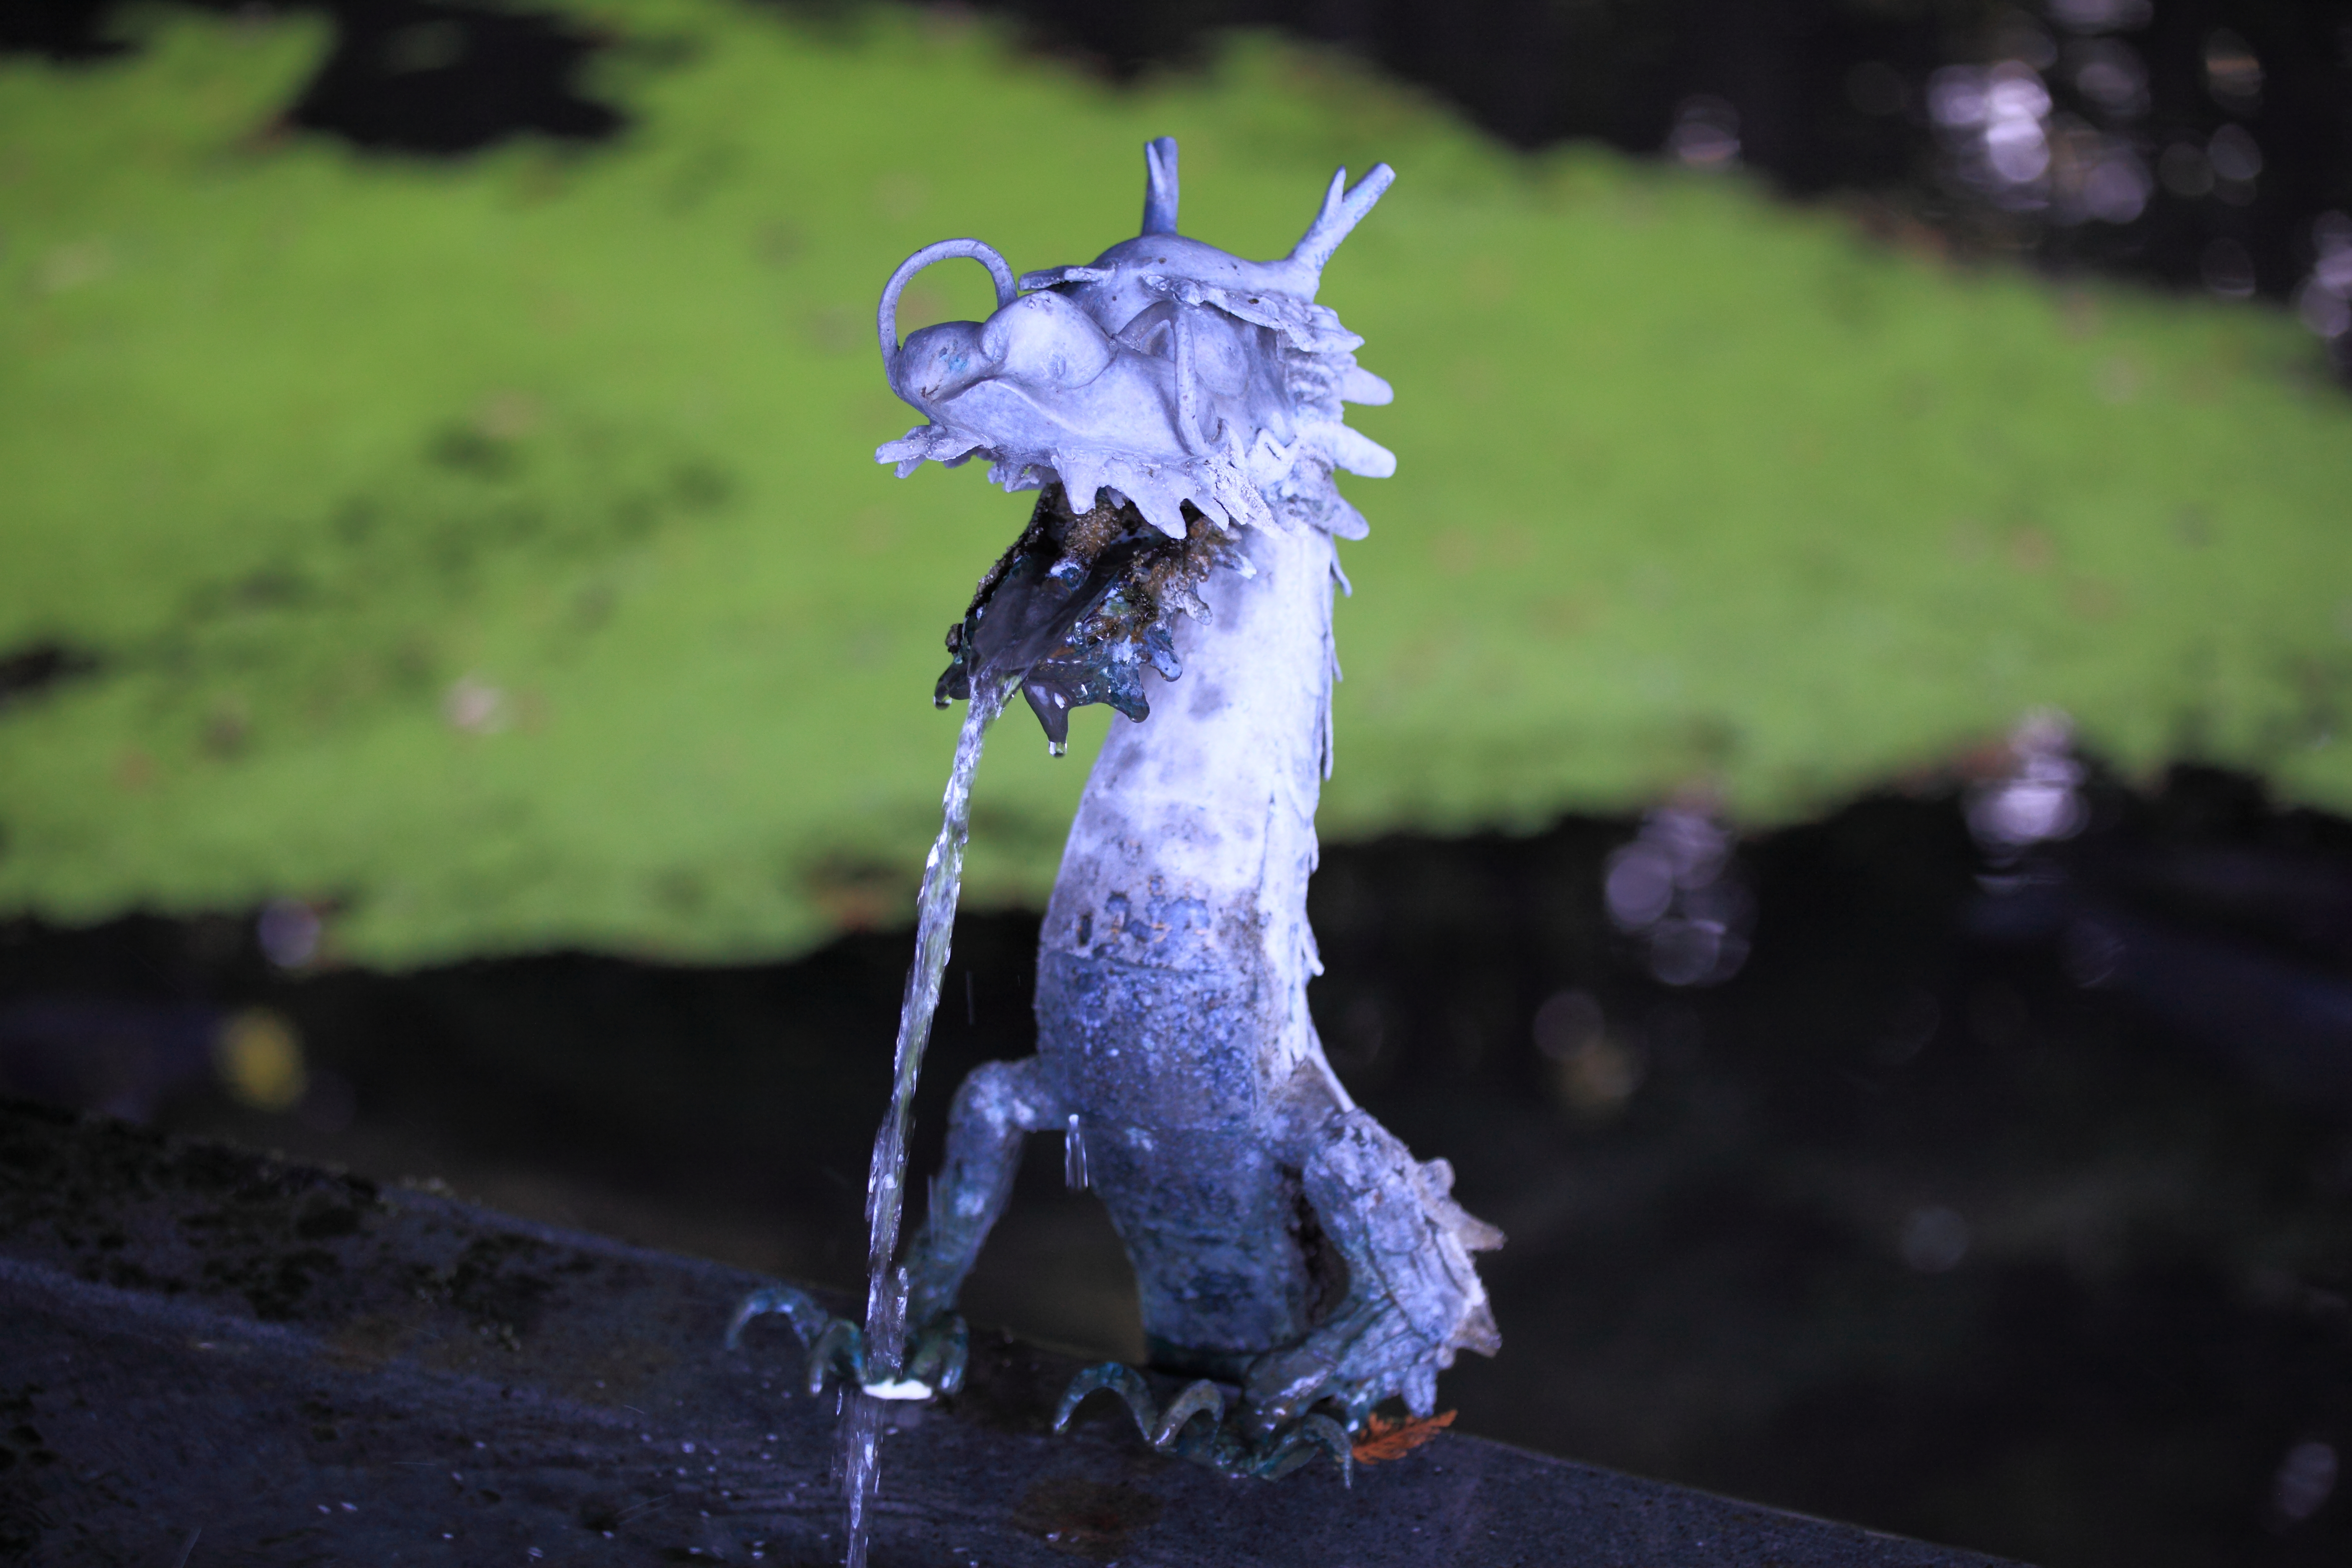
water, nature, plant, photography, leaf, flower, green, reflection, blue, flora, season, shrine, dragon, gunma, maebashi, akagijinja, macro photography